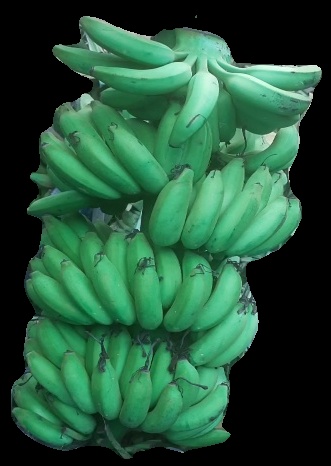
Variety: elakki-bale
Grade: grade1